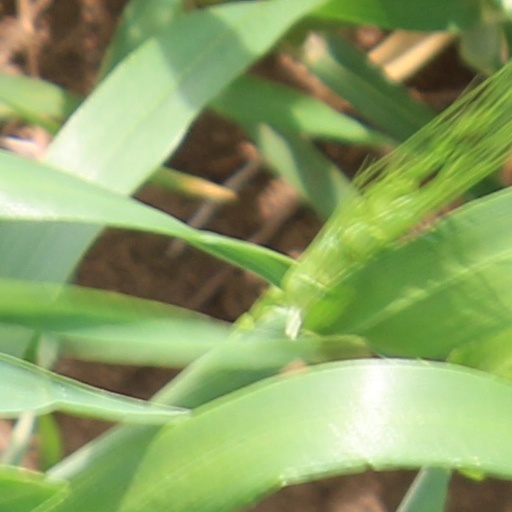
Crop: wheat